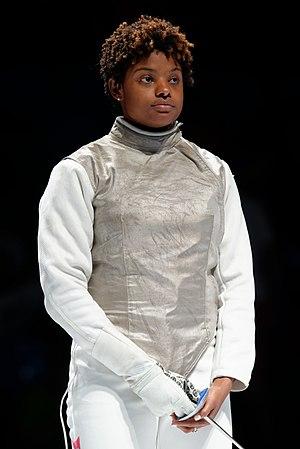
L'Américaine Nzingha Prescod en demi-finale du fleuret dames aux championnats du monde d'escrime 2015, le 16 juillet 2015, au Stade olympique de Moscou.
Nzingha Prescod, née le 14 août 1992 à Brooklyn, est une escrimeuse américaine.